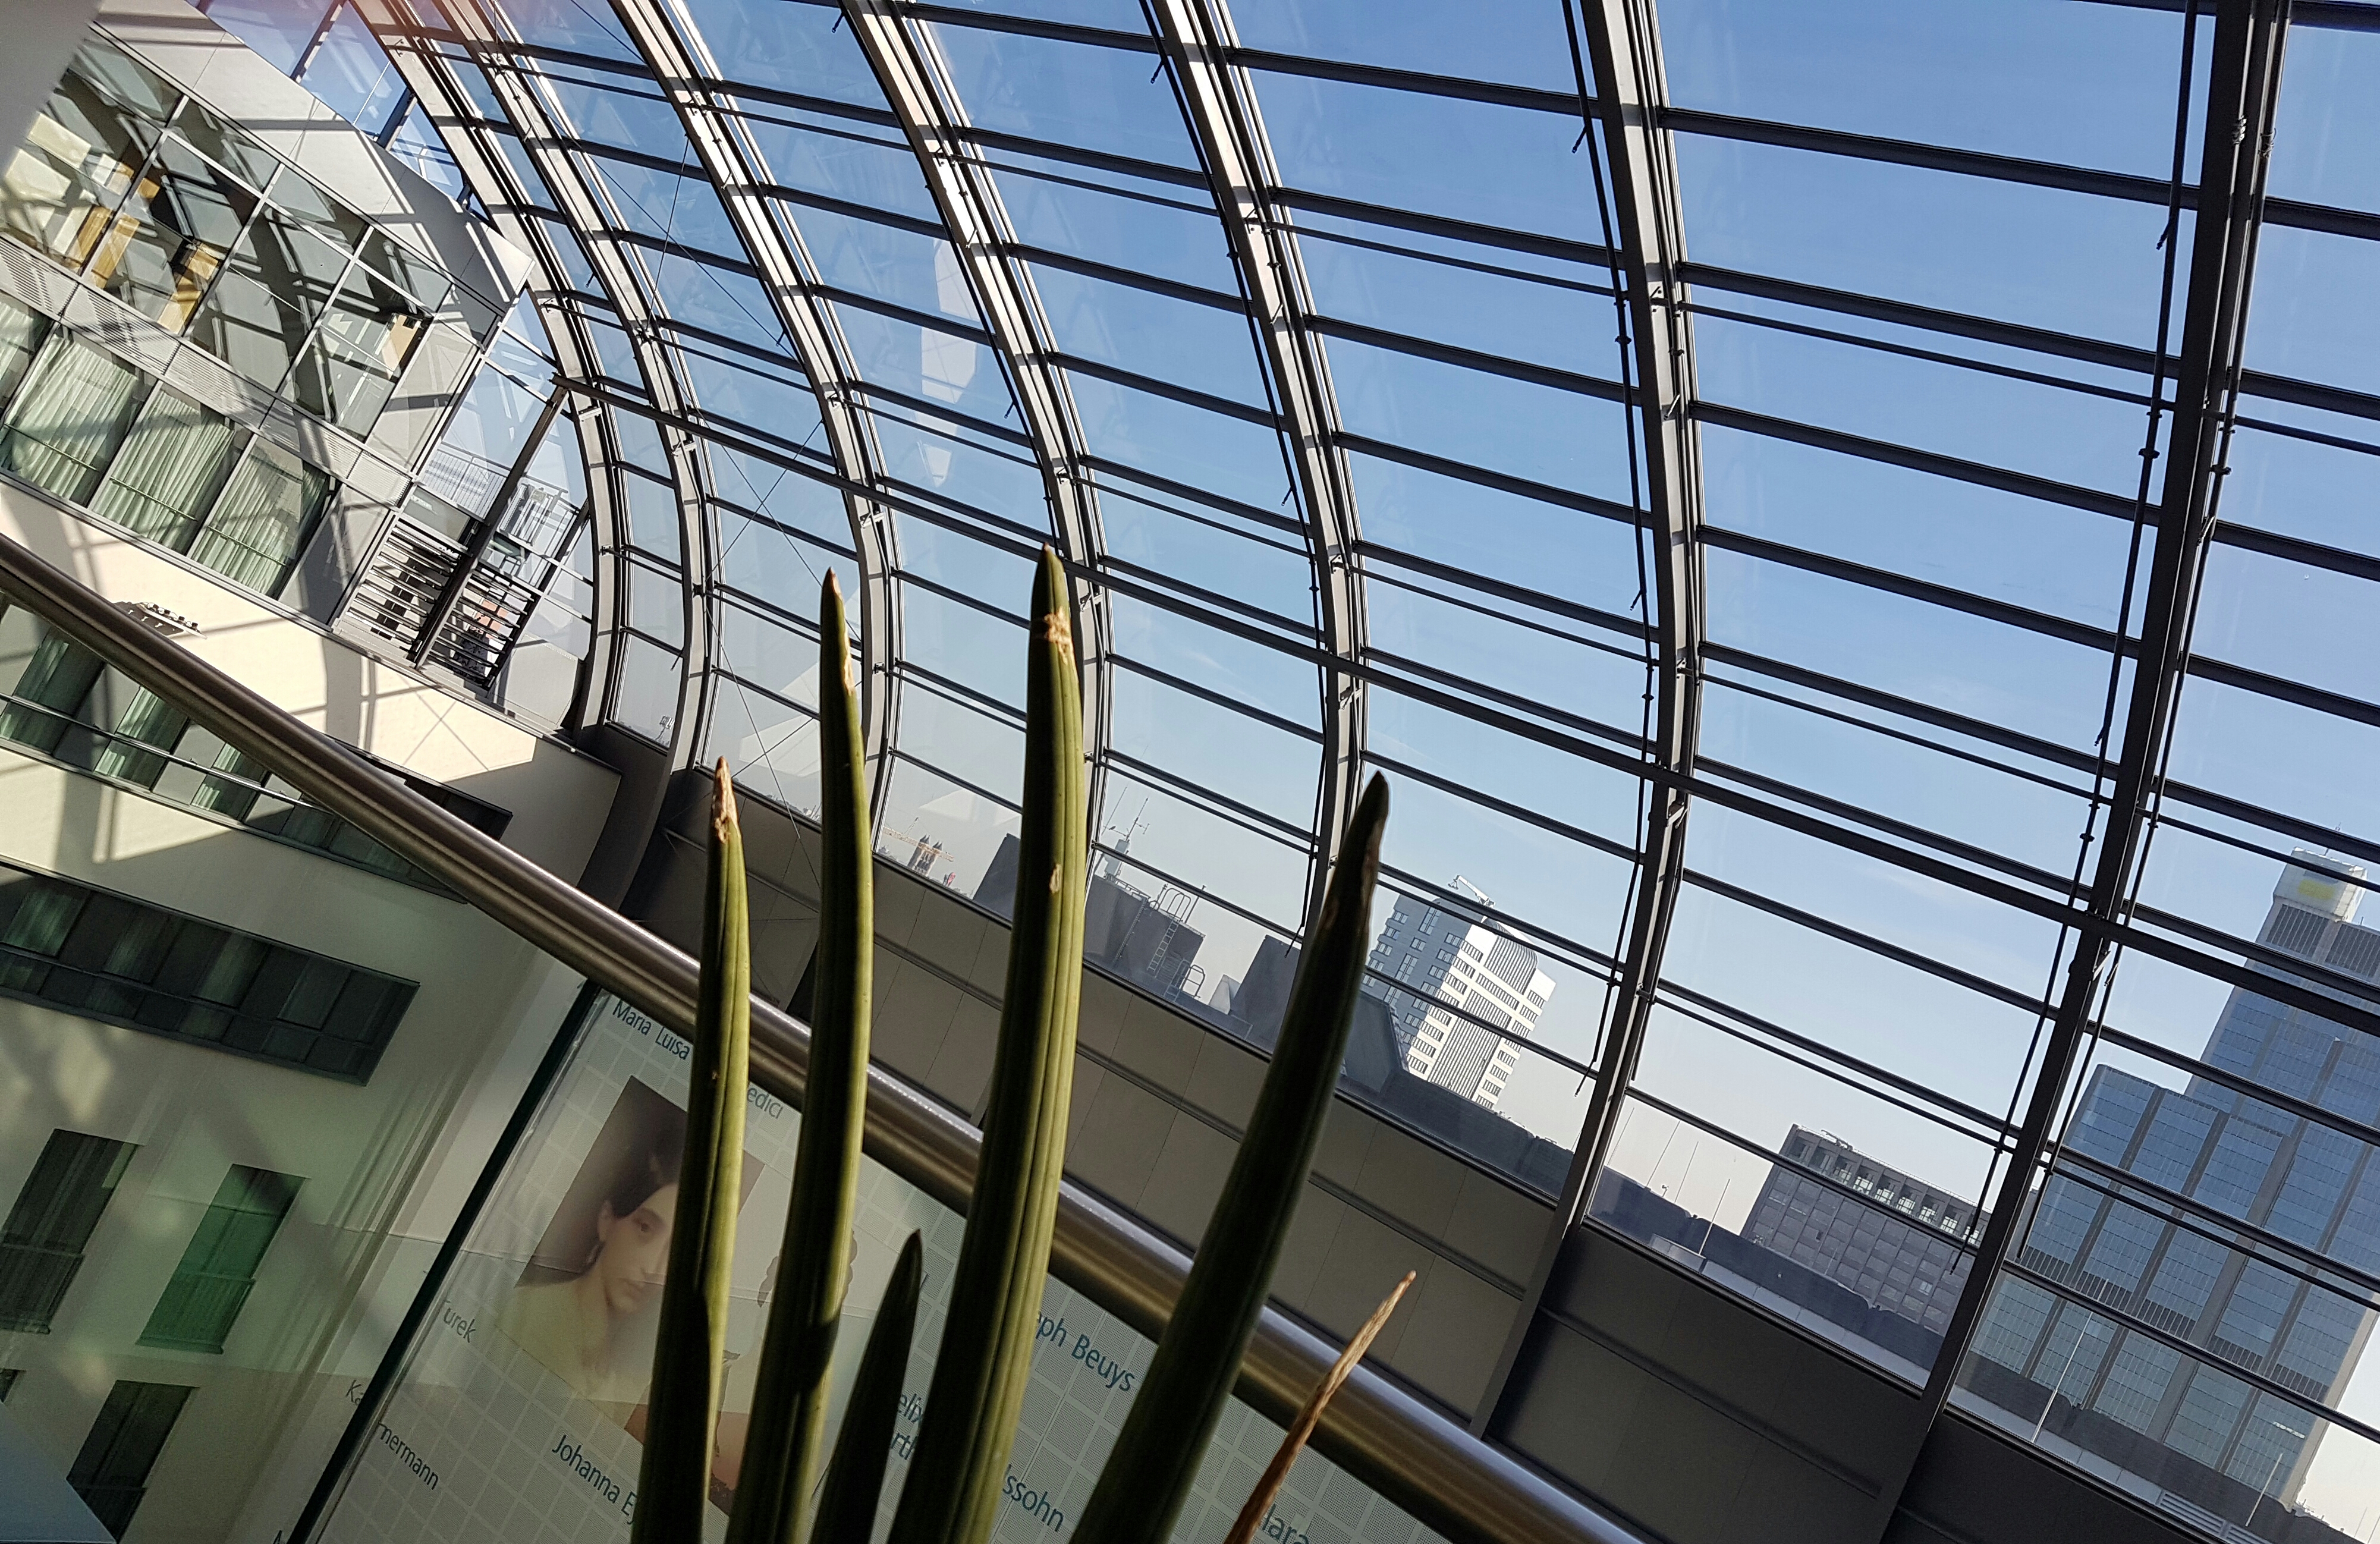
roof, glass, patterns, hotel, sky, blue, city, daylighting, architecture, daytime, iron, metal, line, building, window, commercial building, steel, facade